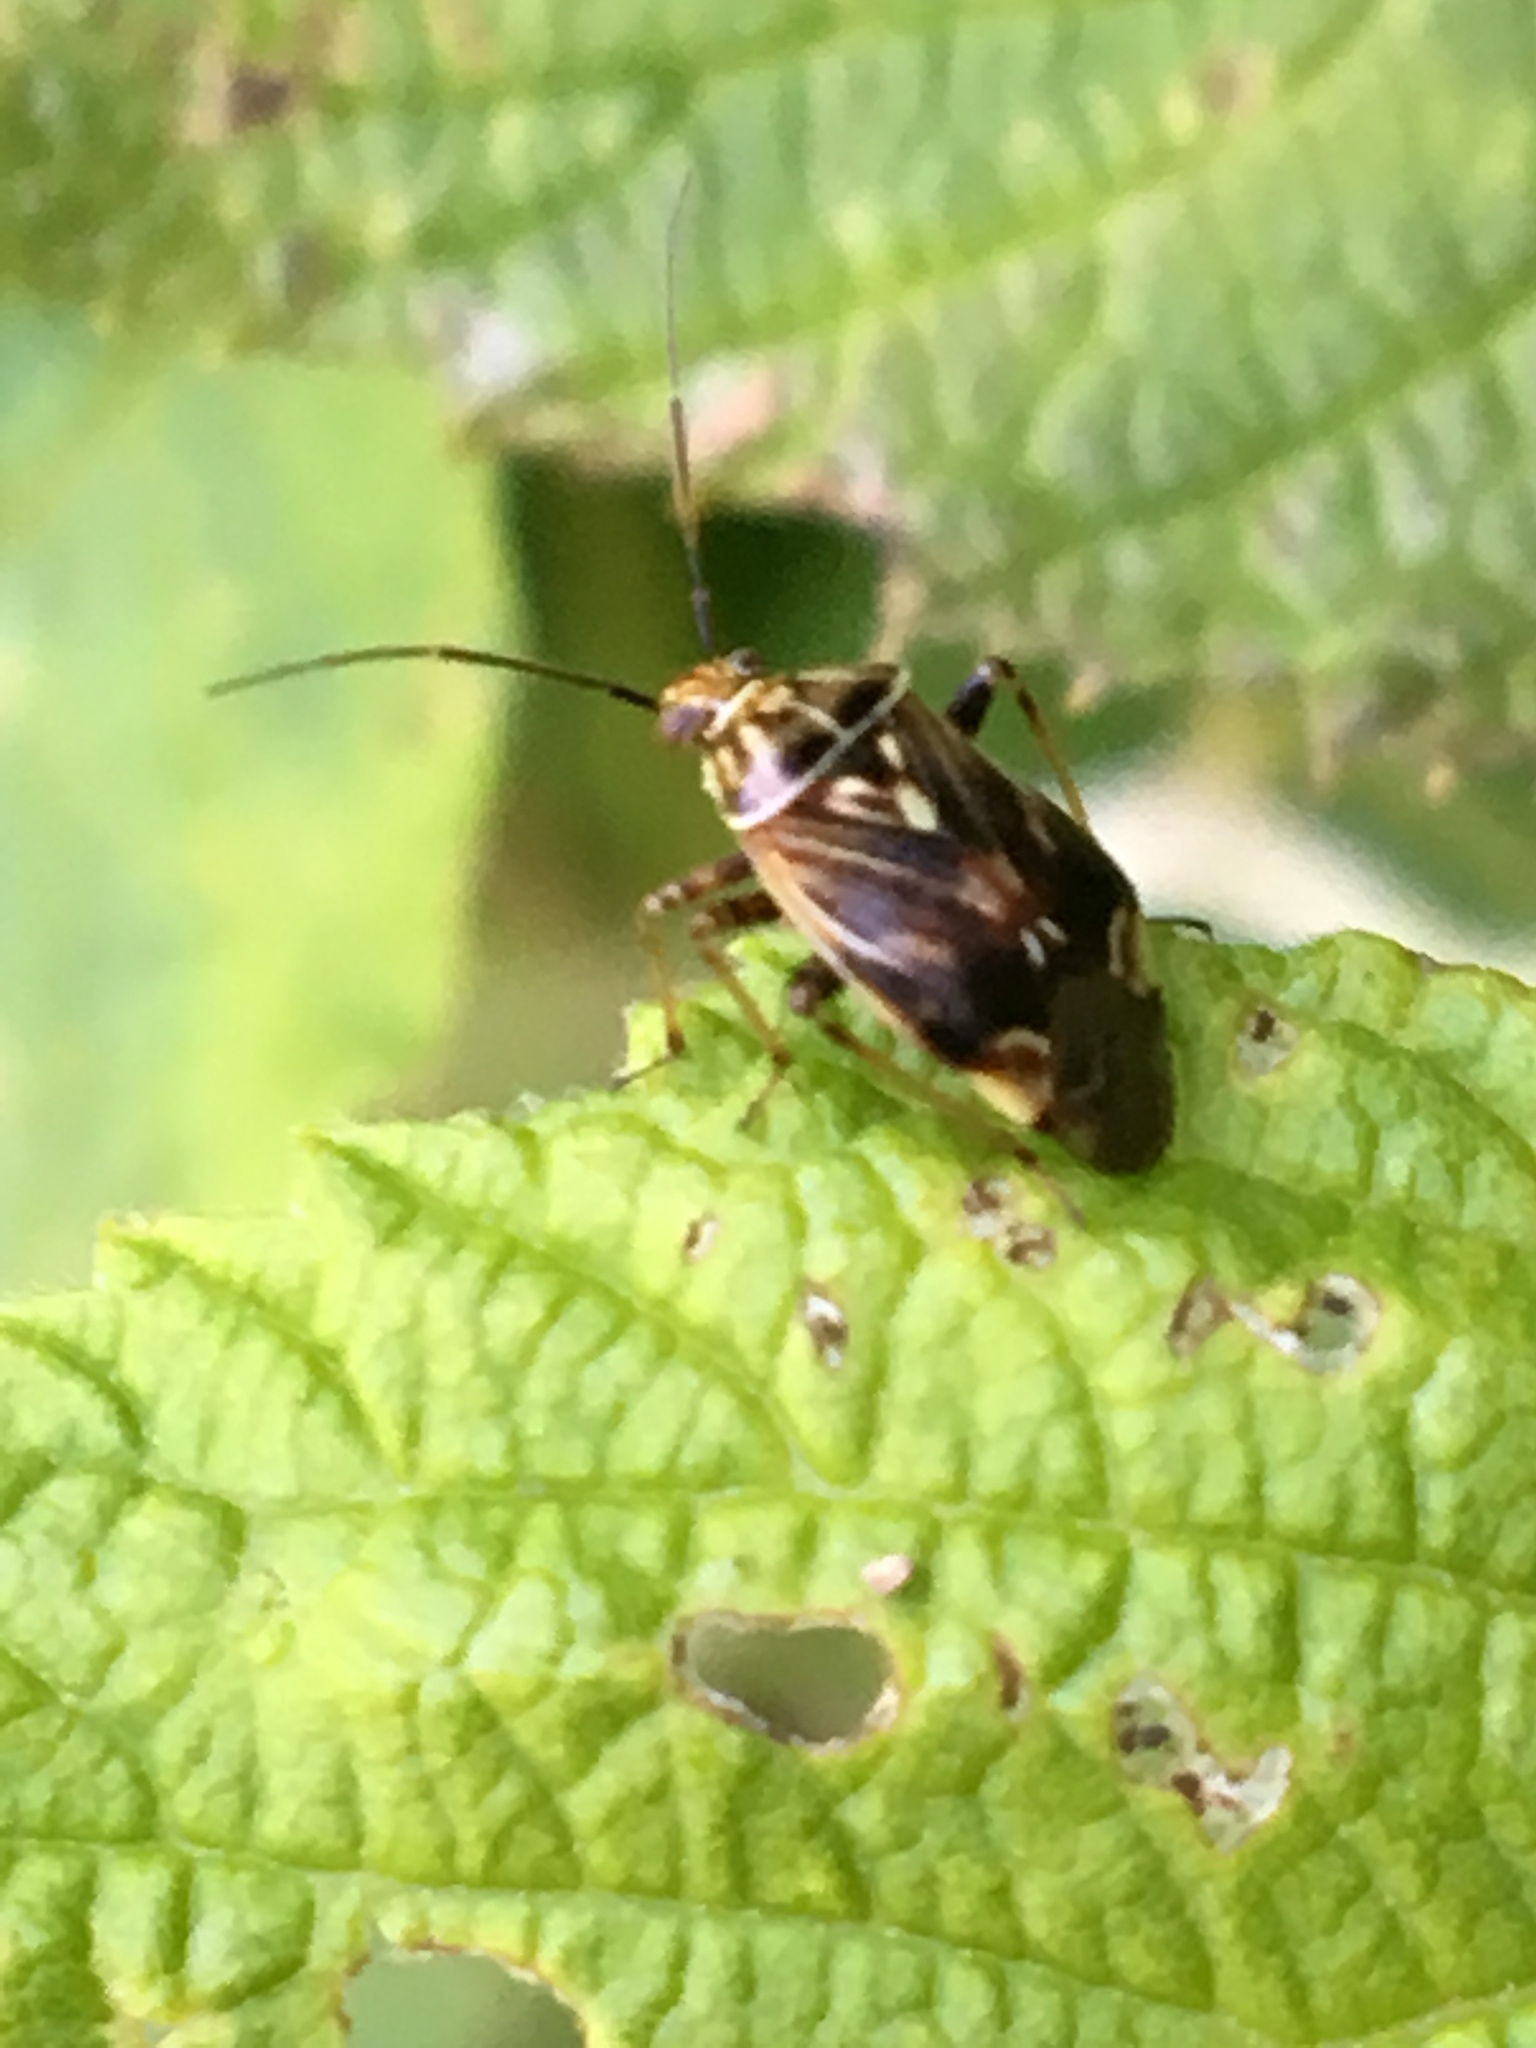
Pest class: lygus_bug